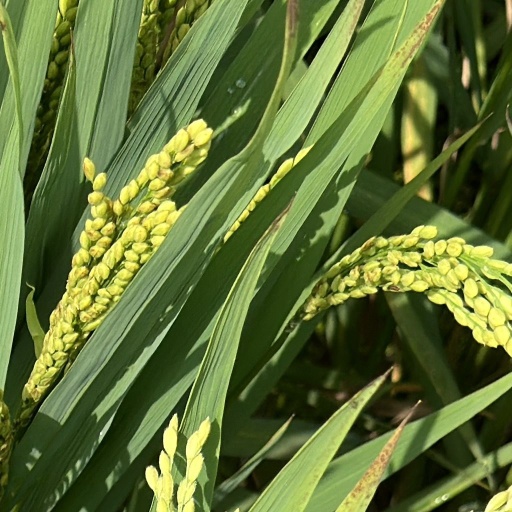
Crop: rice